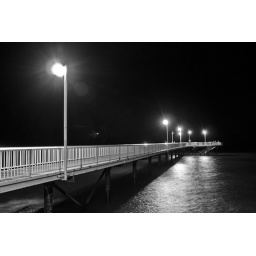
Jetty at night in black and white